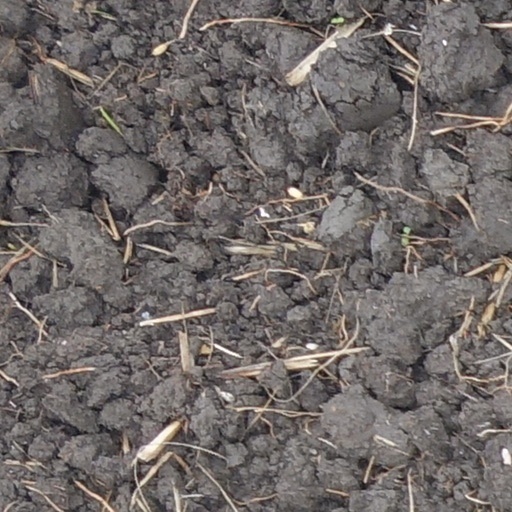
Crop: wheat